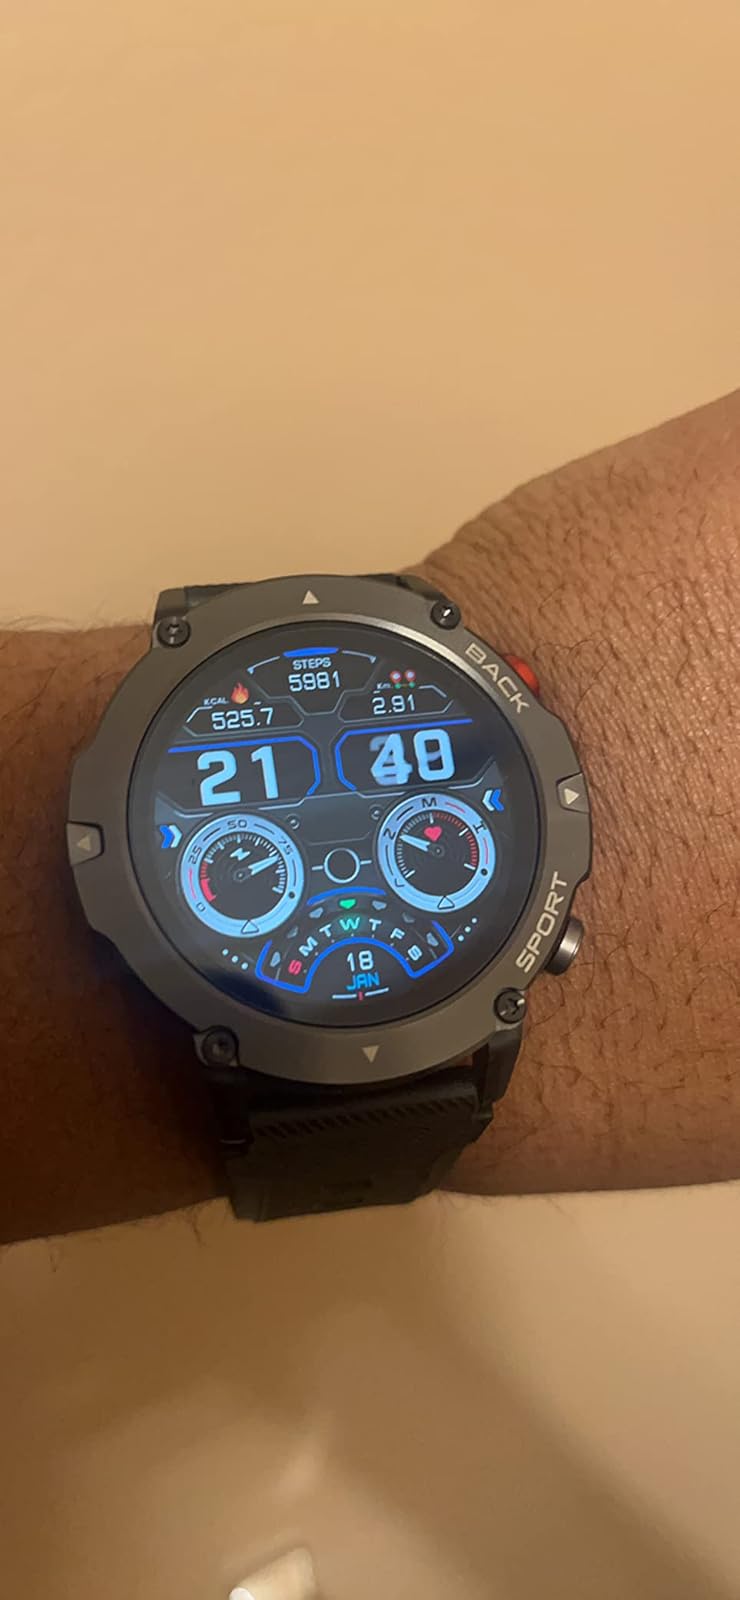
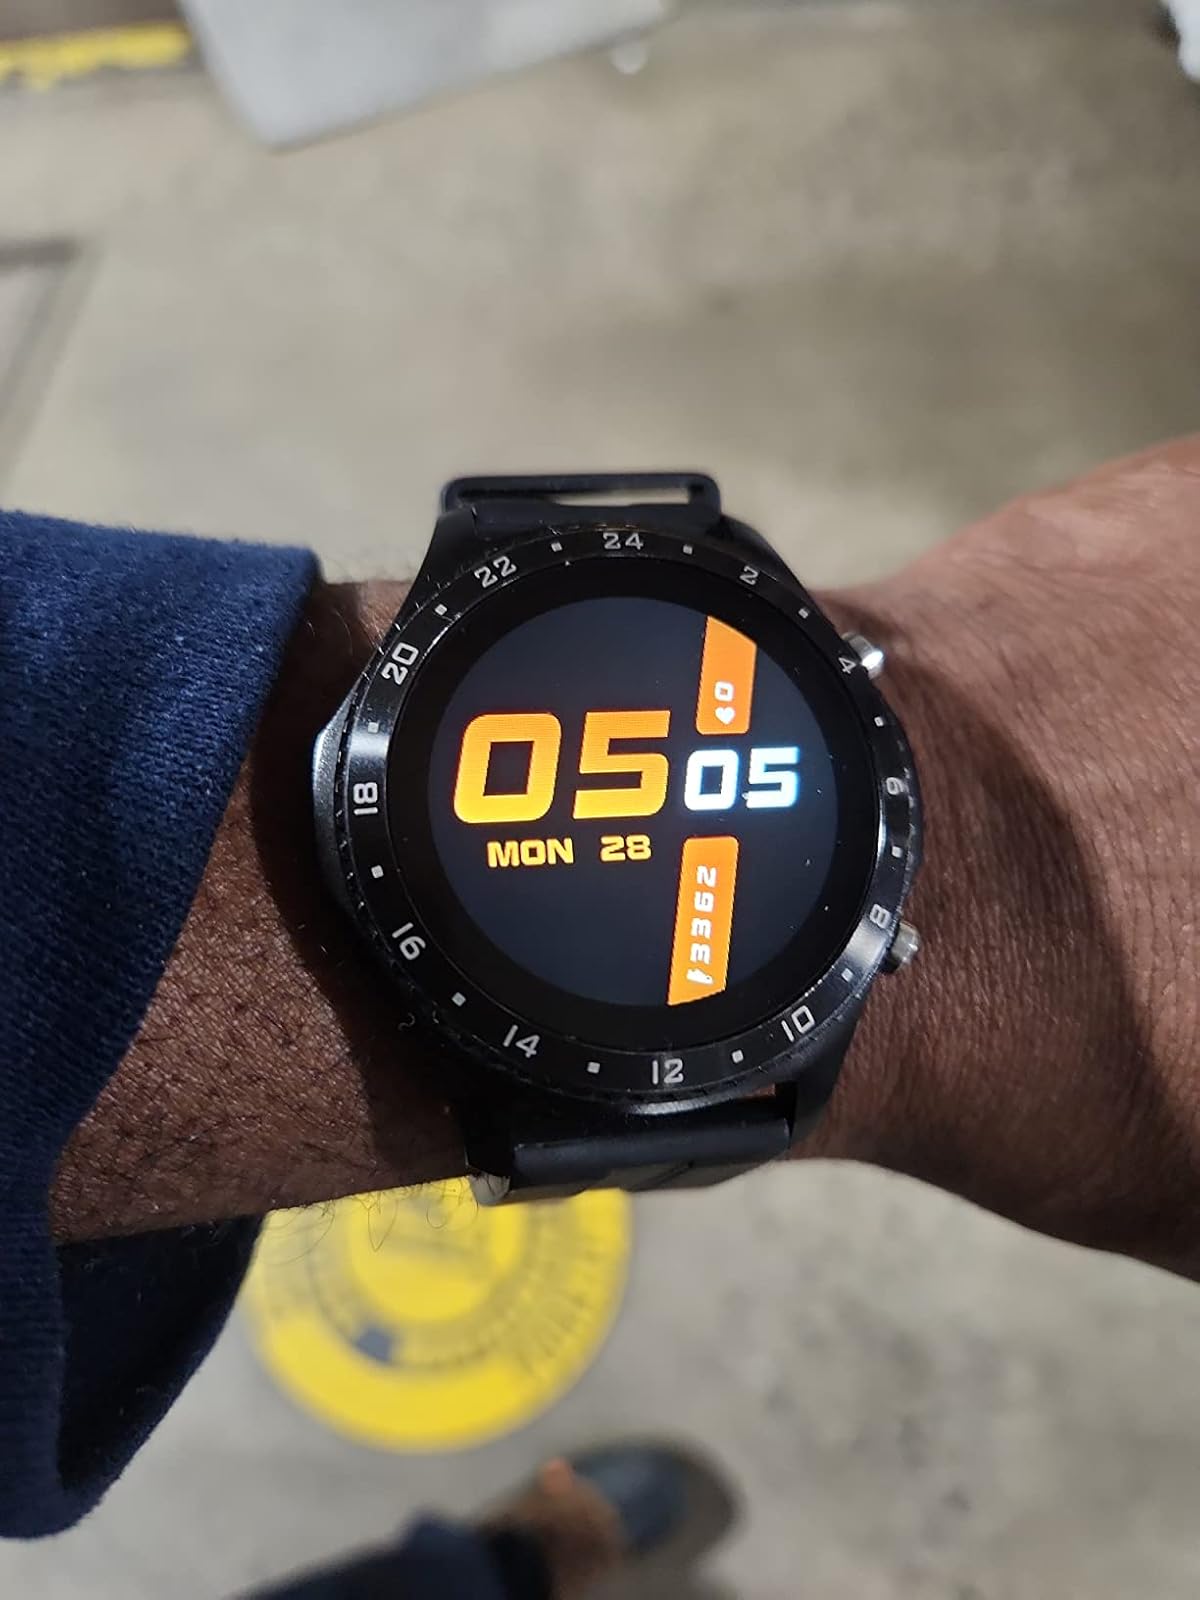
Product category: smartwatch
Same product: no